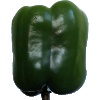
Label: Pepper Green 1